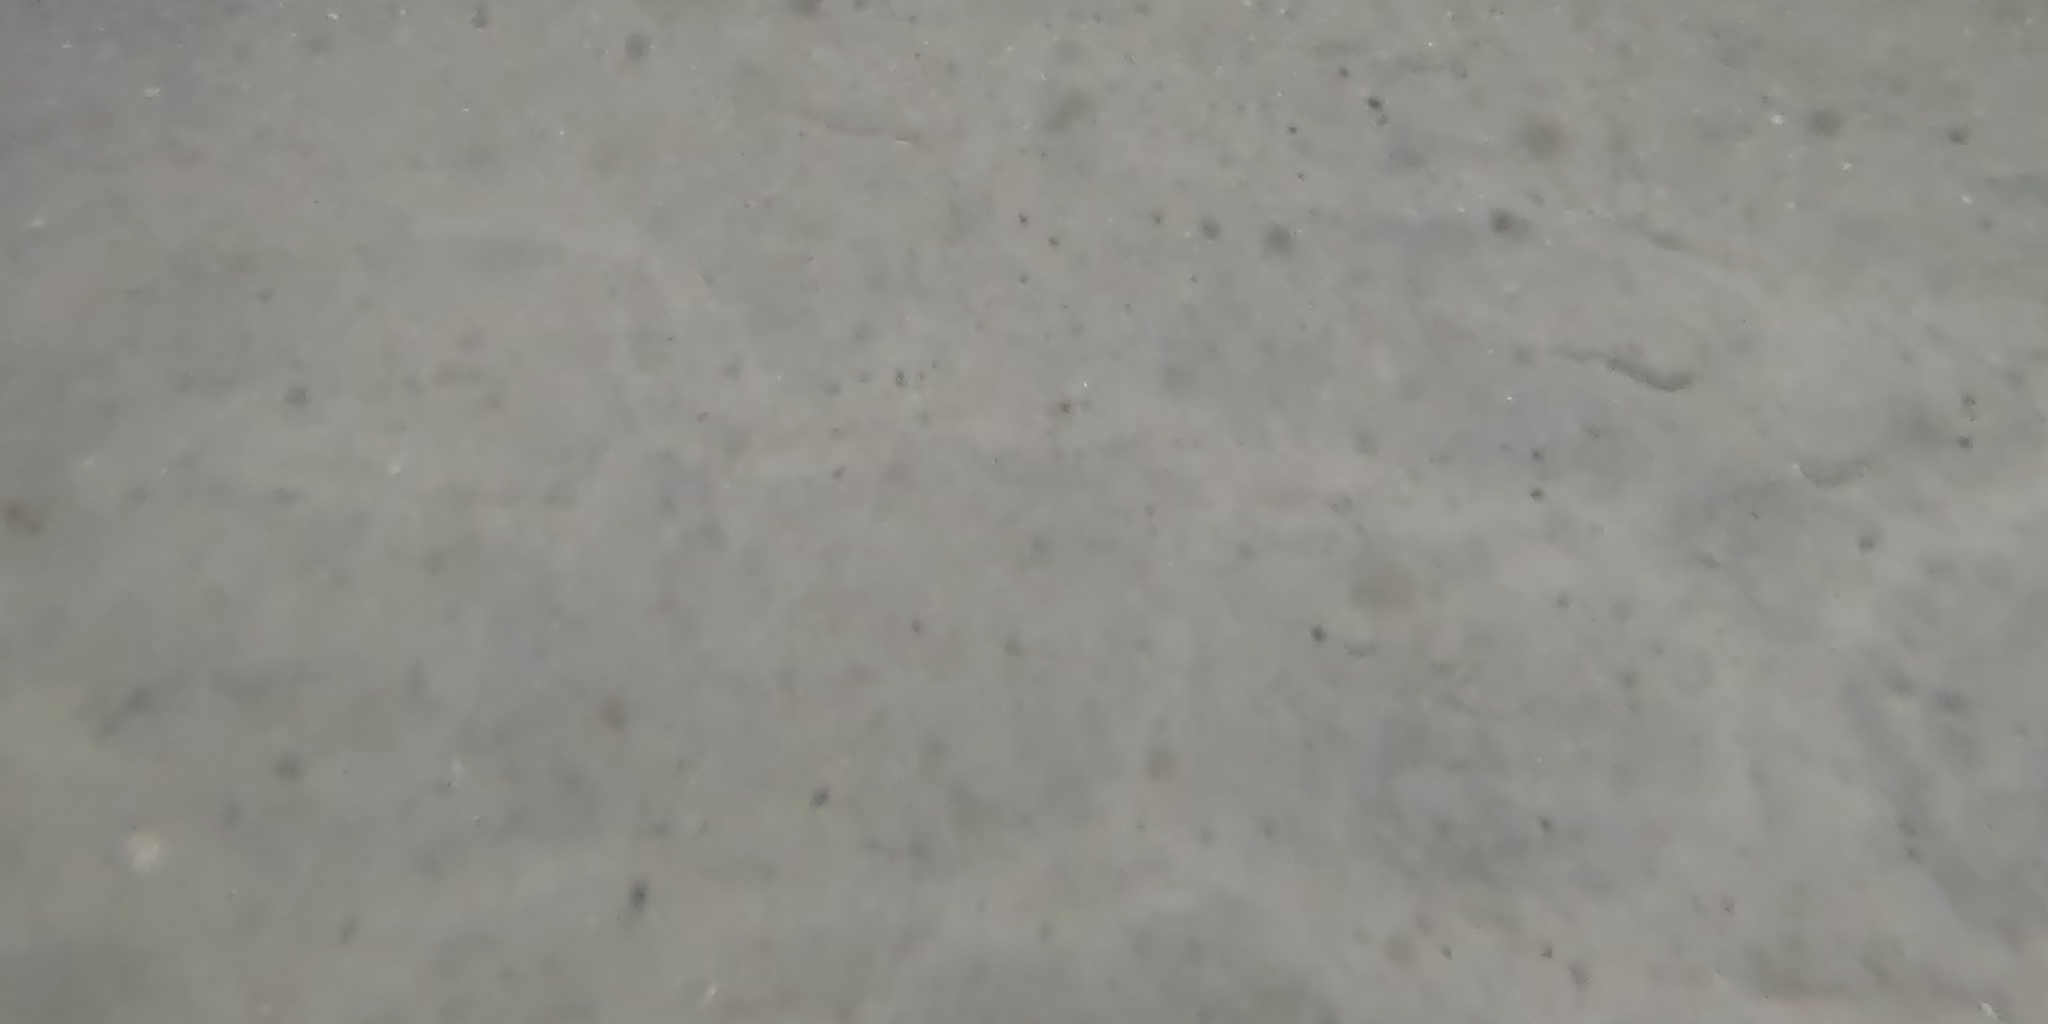
Seabed habitat: sand